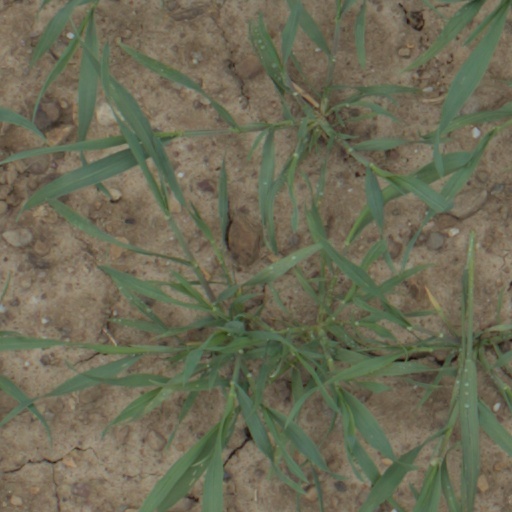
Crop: wheat